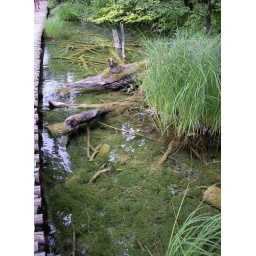
old tree trunks decaying slowly in water